Moravian folk music

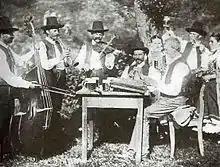
Folk musicians from Kunčice, Moravia (1890s)

Moravian traditional music or Moravian folk music represents a part of the European musical culture connected with the Moravian region of the Czech Republic. Styles of Moravian traditional music vary by location and subject, but much of it is characterized by a specific melodic and harmonic texture related to the Eastern European musical world. According to Czech musicologist Jiří Plocek, Moravia is the area where the European East musically meets the West.